Technological singularity

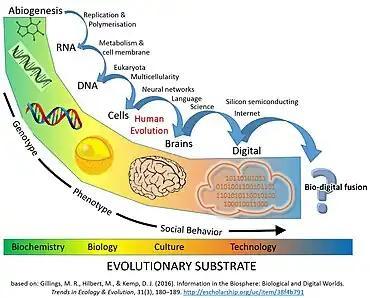
Schematic Timeline of Information and Replicators in the Biosphere: Gillings et al.'s "major evolutionary transitions" in information processing.

The exponential growth in computing technology suggested by Moore's law is commonly cited as a reason to expect a singularity in the relatively near future, and a number of authors have proposed generalizations of Moore's law. Computer scientist and futurist Hans Moravec proposed in a 1998 book that the exponential growth curve could be extended back to earlier computing technologies before the integrated circuit.